Walter B. Scates

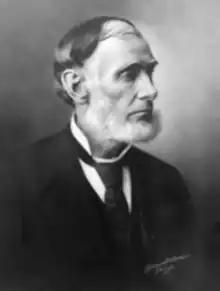
Scates's portrait at the Illinois Supreme Court.

Born in South Boston, Virginia, Scates moved with his parents to a farm near Hopkinsville, Kentucky and then learned the printer's trade in Nashville, Tennessee. He studied law in Louisville, Kentucky and then moved to West Frankfort, Illinois where he practiced law. Scates served as county surveyor and state's attorney pro temp. In 1836, Scates served as Illinois Attorney General and then as Illinois Circuit Court judge. In 1841, Scates was elected to the Illinois Supreme Court and served until 1847. Scates served as a delegate to the 1848 Illinois Constitutional Convention. From 1852 until 1857, Scates again served in the Illinois Supreme Court and was chief justice in 1855.